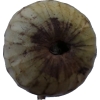
Label: cherimoya